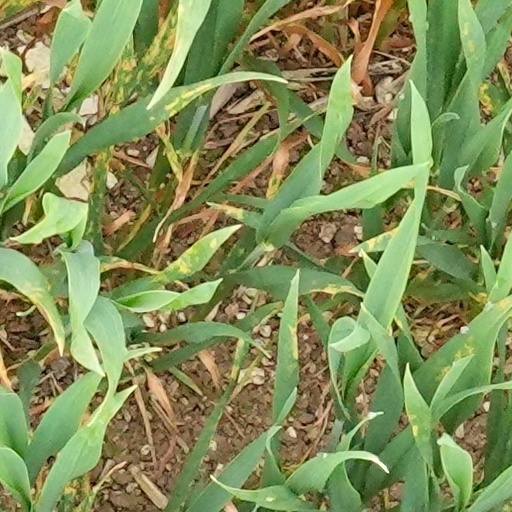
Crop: wheat